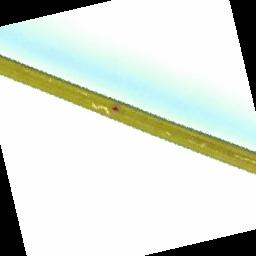
Label: Rice___Brown_Spot